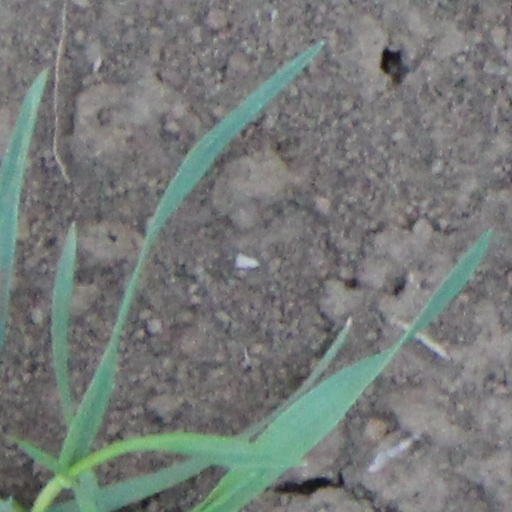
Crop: wheat